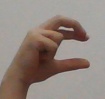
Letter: thal